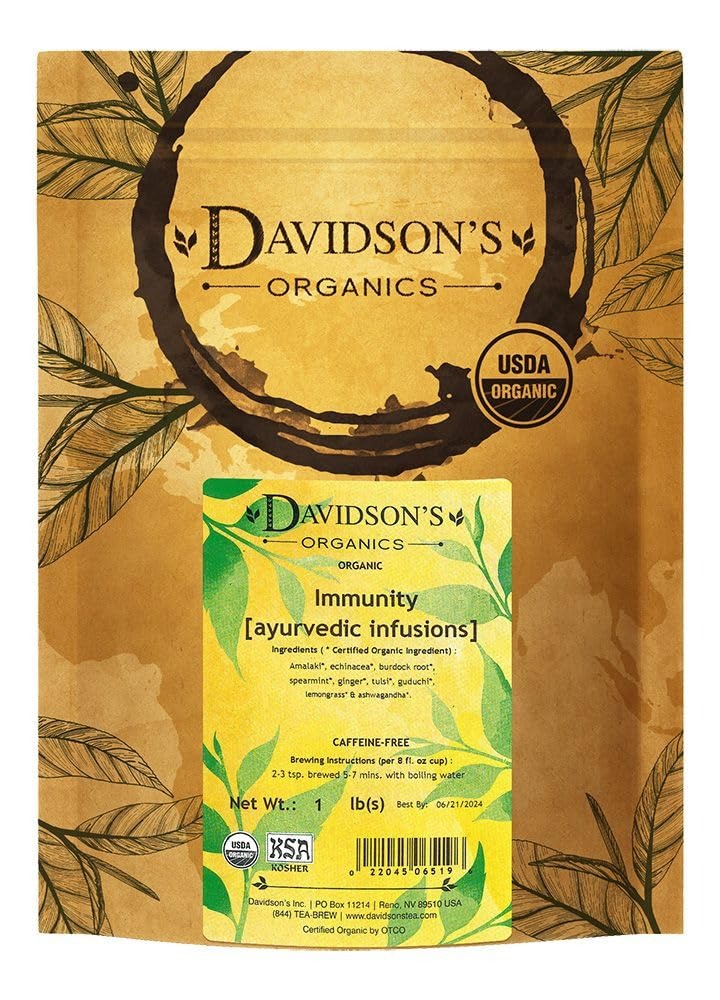
Item Name: Davidson's Organics, Ayurvedic Infusions, Immunity, Loose Leaf Tea, 16-Ounce Bag
Bullet Point 1: Immunity (Loose Leaf) aims to support your immune system and balance your ojas energy. Davidson's Immunity (Loose Leaf) is a lemon-forward blend with a minty finish.
Bullet Point 2: LEAF TO CUP: From our farms in India to your family, Davidson’s Organics is a vertically integrated provider of premium teas at affordable prices. We grow, import, blend, package, and sell - overseeing the entire journey of our tea from the leaf cuttings to the infusion in your cup.
Bullet Point 3: ALWAYS ORGANIC: Davidson’s Organics is a 3rd generation organic tea grower delivering on its promise of providing top-notch USDA certified organic teas. Our teas are grown non-GMO & free from harmful chemicals and pesticides. We are responsibly sourced and sustainably farmed. We believe in the holistic health of our farms, farmers, plants & animals.
Bullet Point 4: A CUP OF WELLNESS: Davidson’s offers a diverse selection of tea blends for the most discerning palates. From loose leaves to tea bags & iced, and from ayurvedic to herbal, our organic teas deliver the perfect pick me up or a restful respite. Enjoy our balanced tea blends for optimal health and sipping pleasure.
Bullet Point 5: TRUST OUR TEA: Davidson's Organics was the first purveyor of fine organic teas. Since 1976, we’ve worked tirelessly to develop blends that are true reflections of their names, while being committed to sourcing healthy ingredients grown by generations of skilled small farmers. Enjoy Davidson's Organics, the organic tea that sets the standards for the highest quality.
Value: 16.0
Unit: Ounce

Price: 25.82